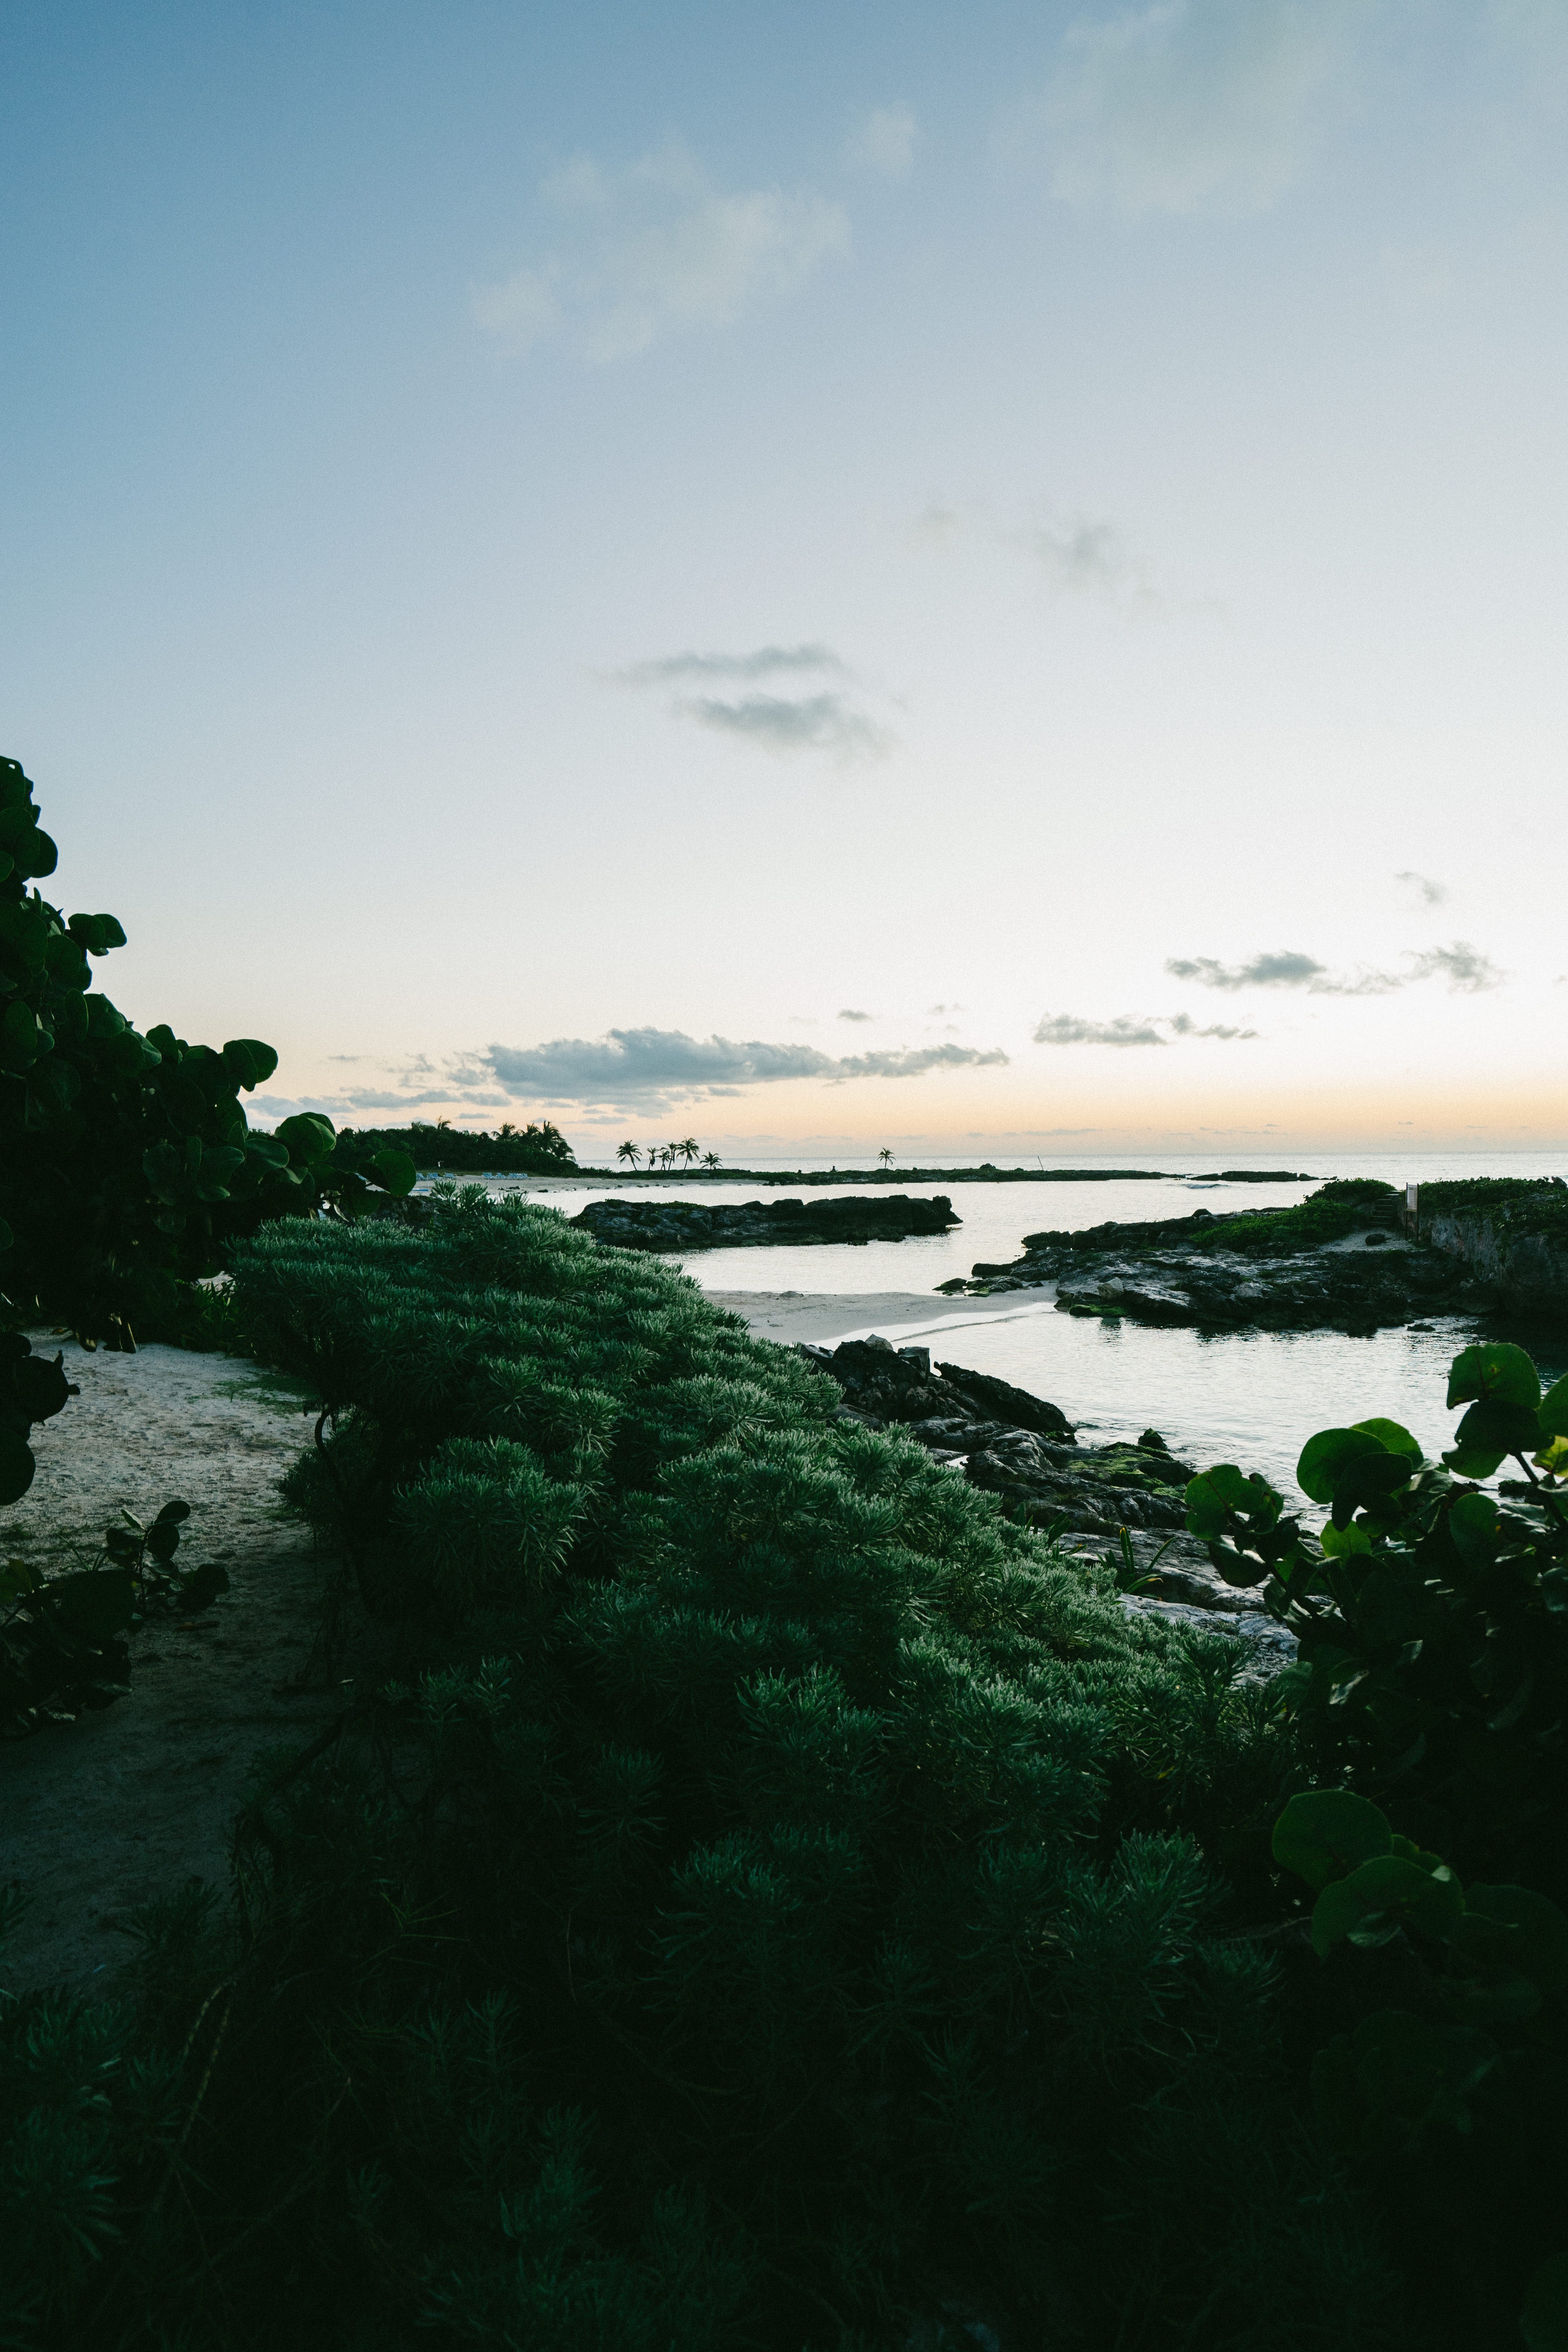
body of water, sky, water, nature, green, water resources, river, sea, cloud, ocean, tree, waterway, coast, morning, shore, watercourse, highland, horizon, inlet, summer, lake, reflection, rock, wave, bank, vacation, coastal and oceanic landforms, calm, landscape, bay, hill, loch, tourism, tropics, beach, channel, reservoir, road, lake district, evening, wind wave, stream